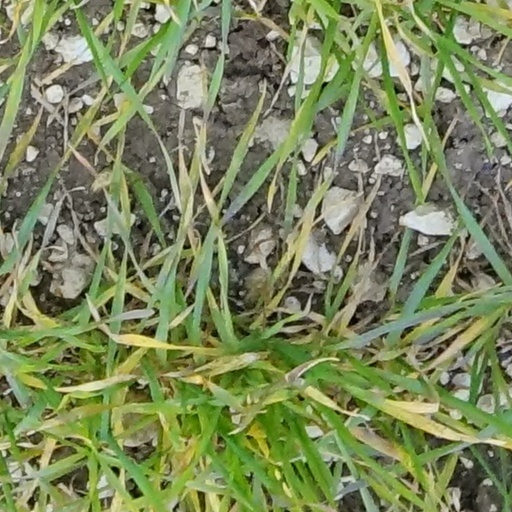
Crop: wheat